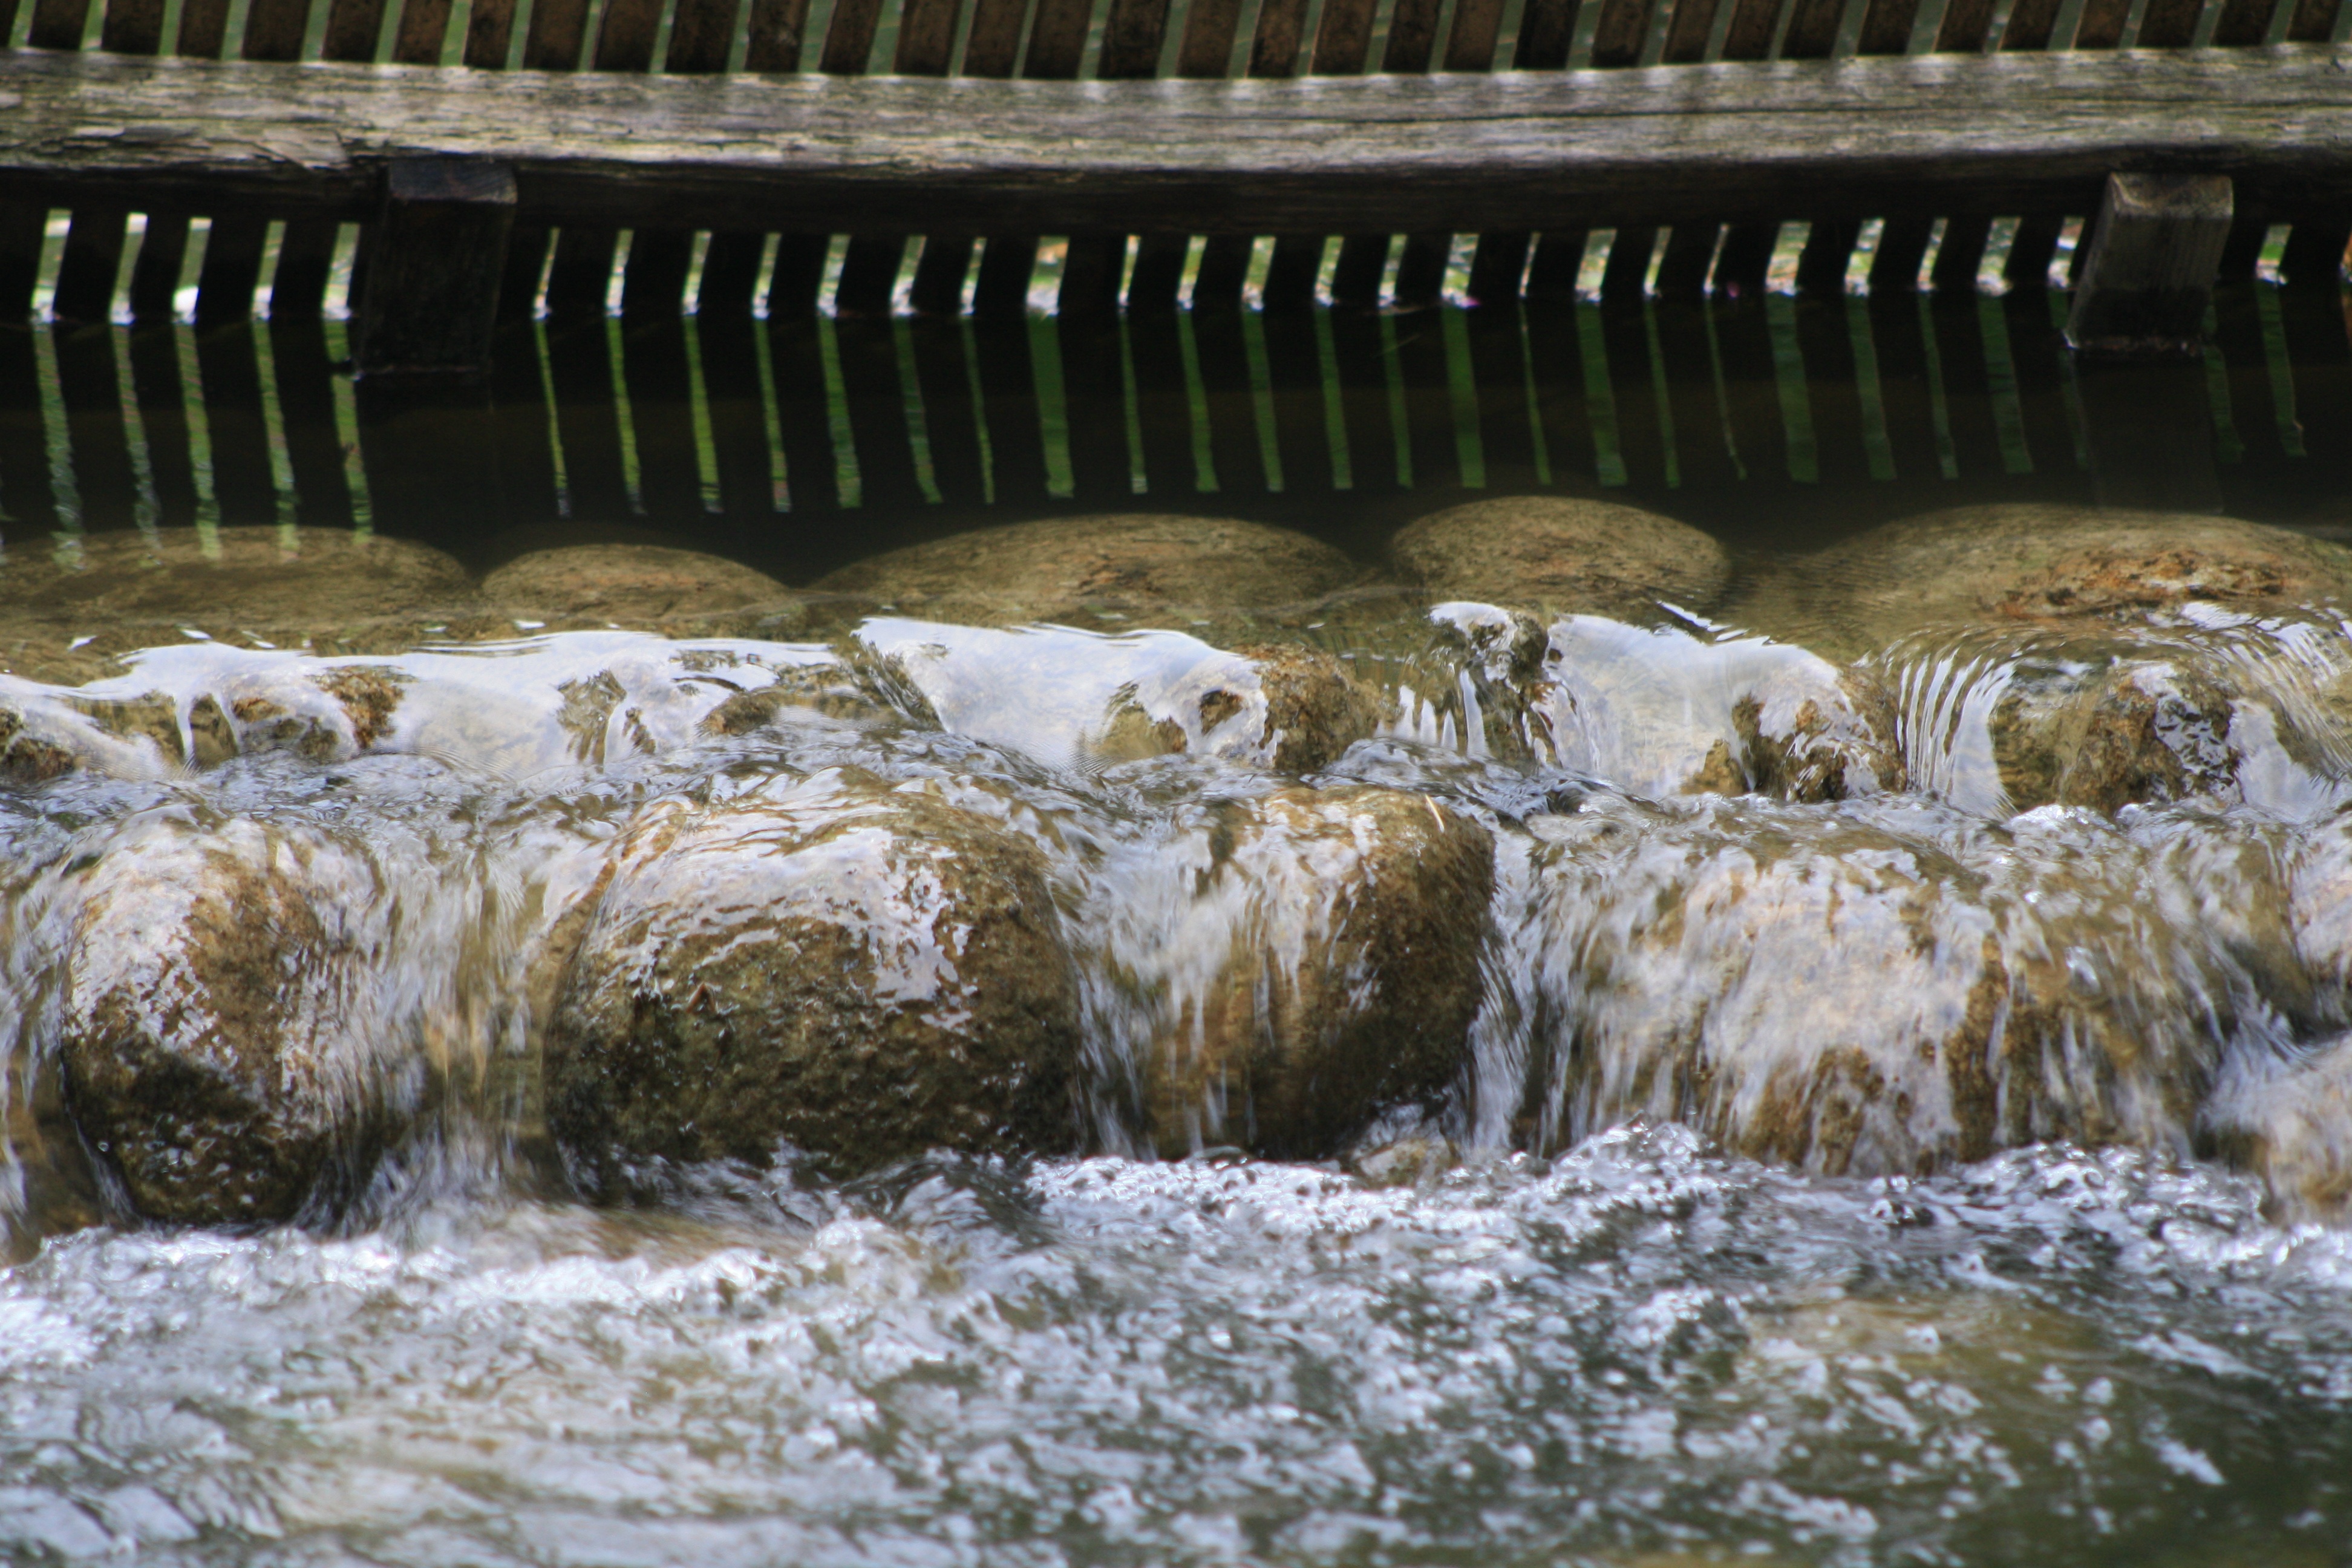
water, waterfall, snow, winter, river, stream, cascade, pebble, zen, water feature